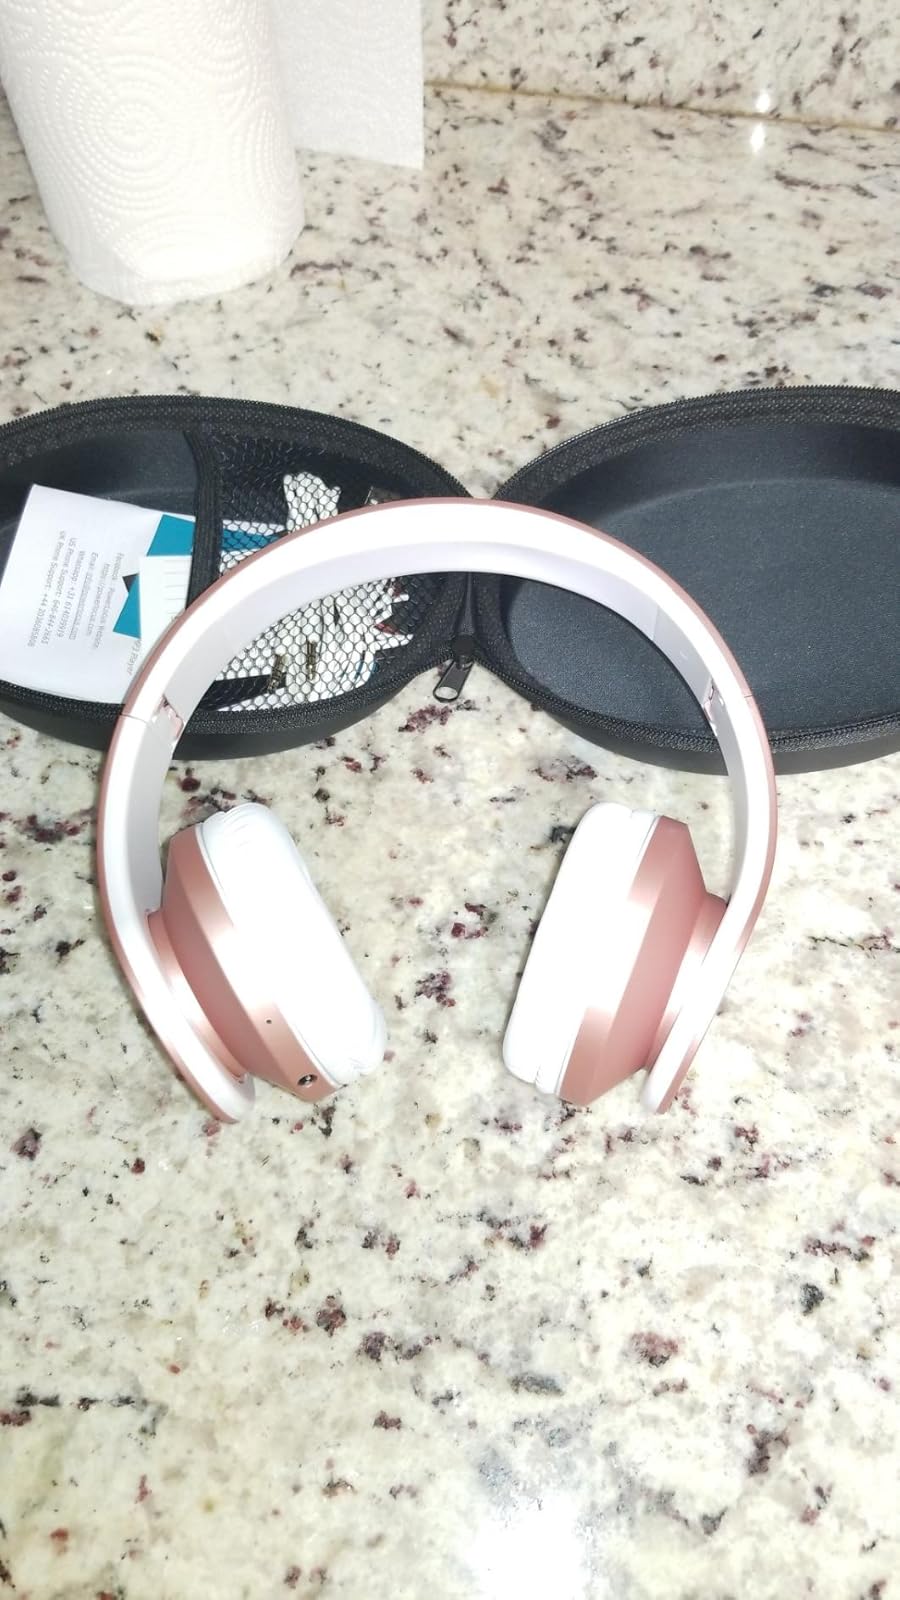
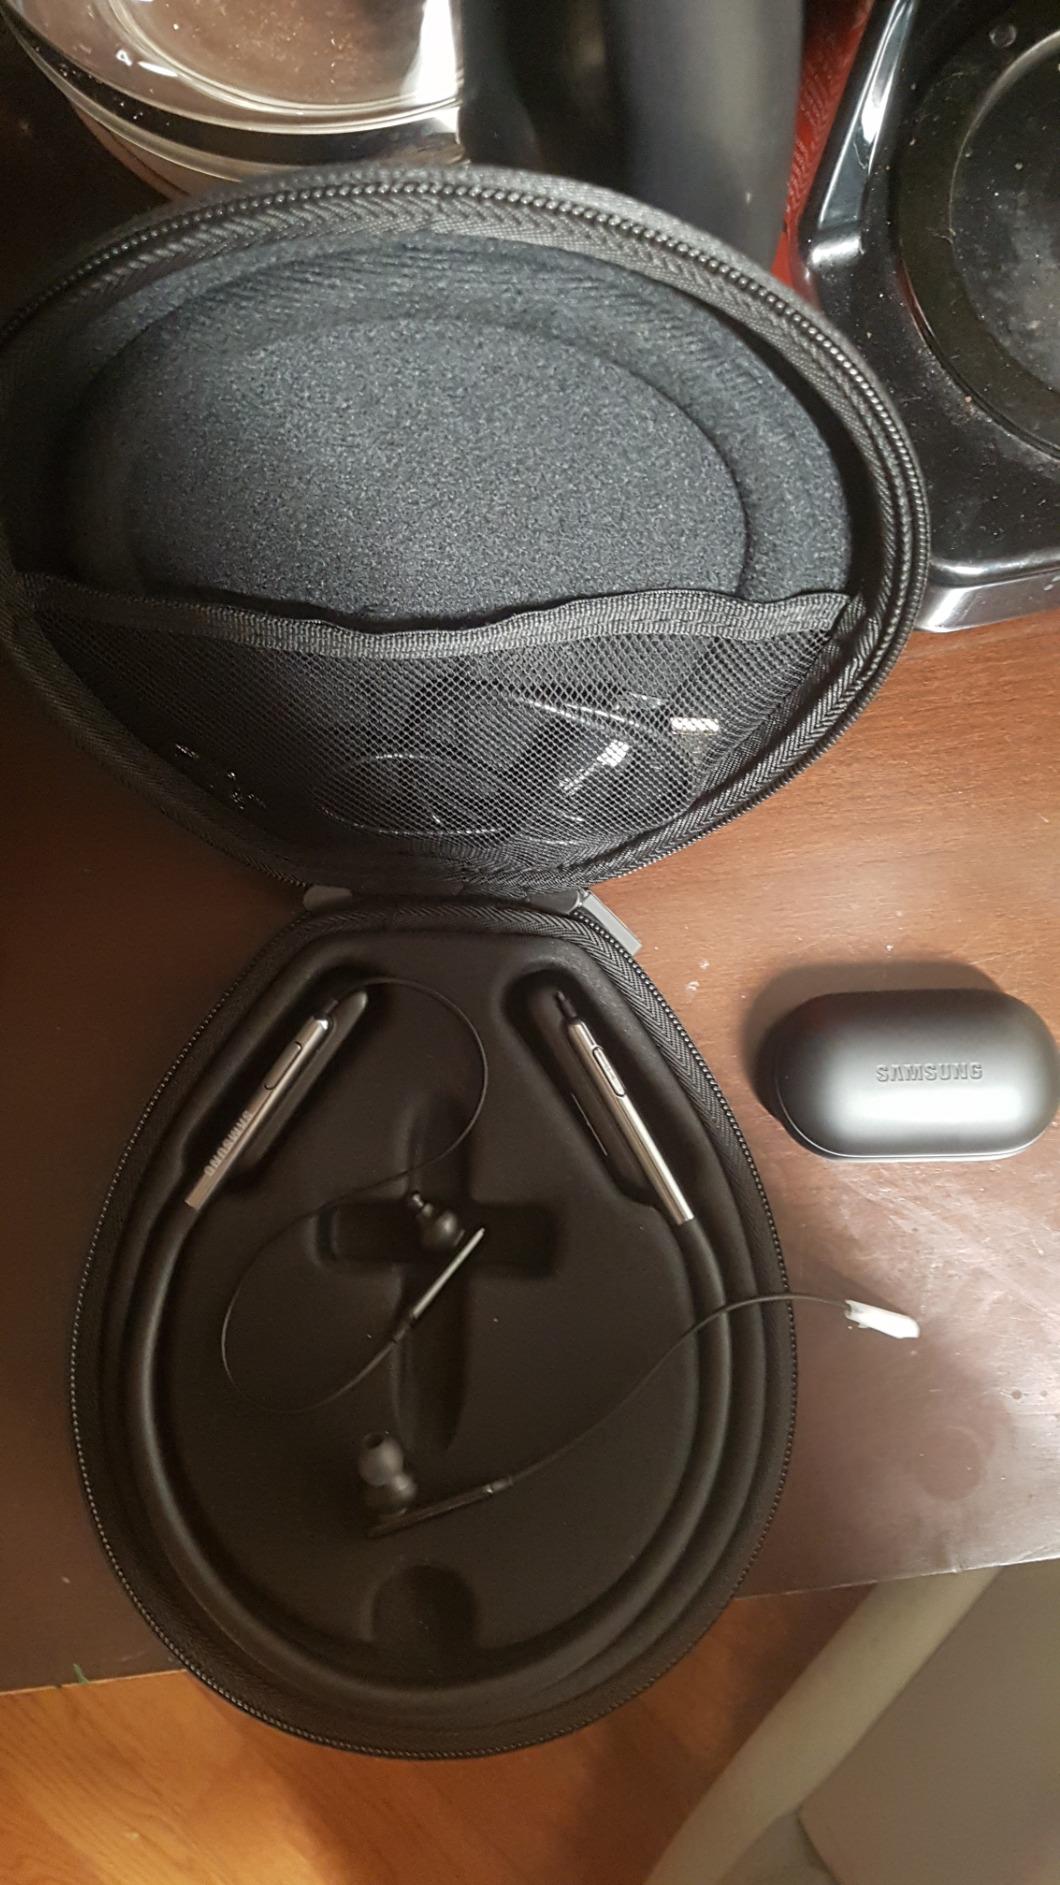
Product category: headphones
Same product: no